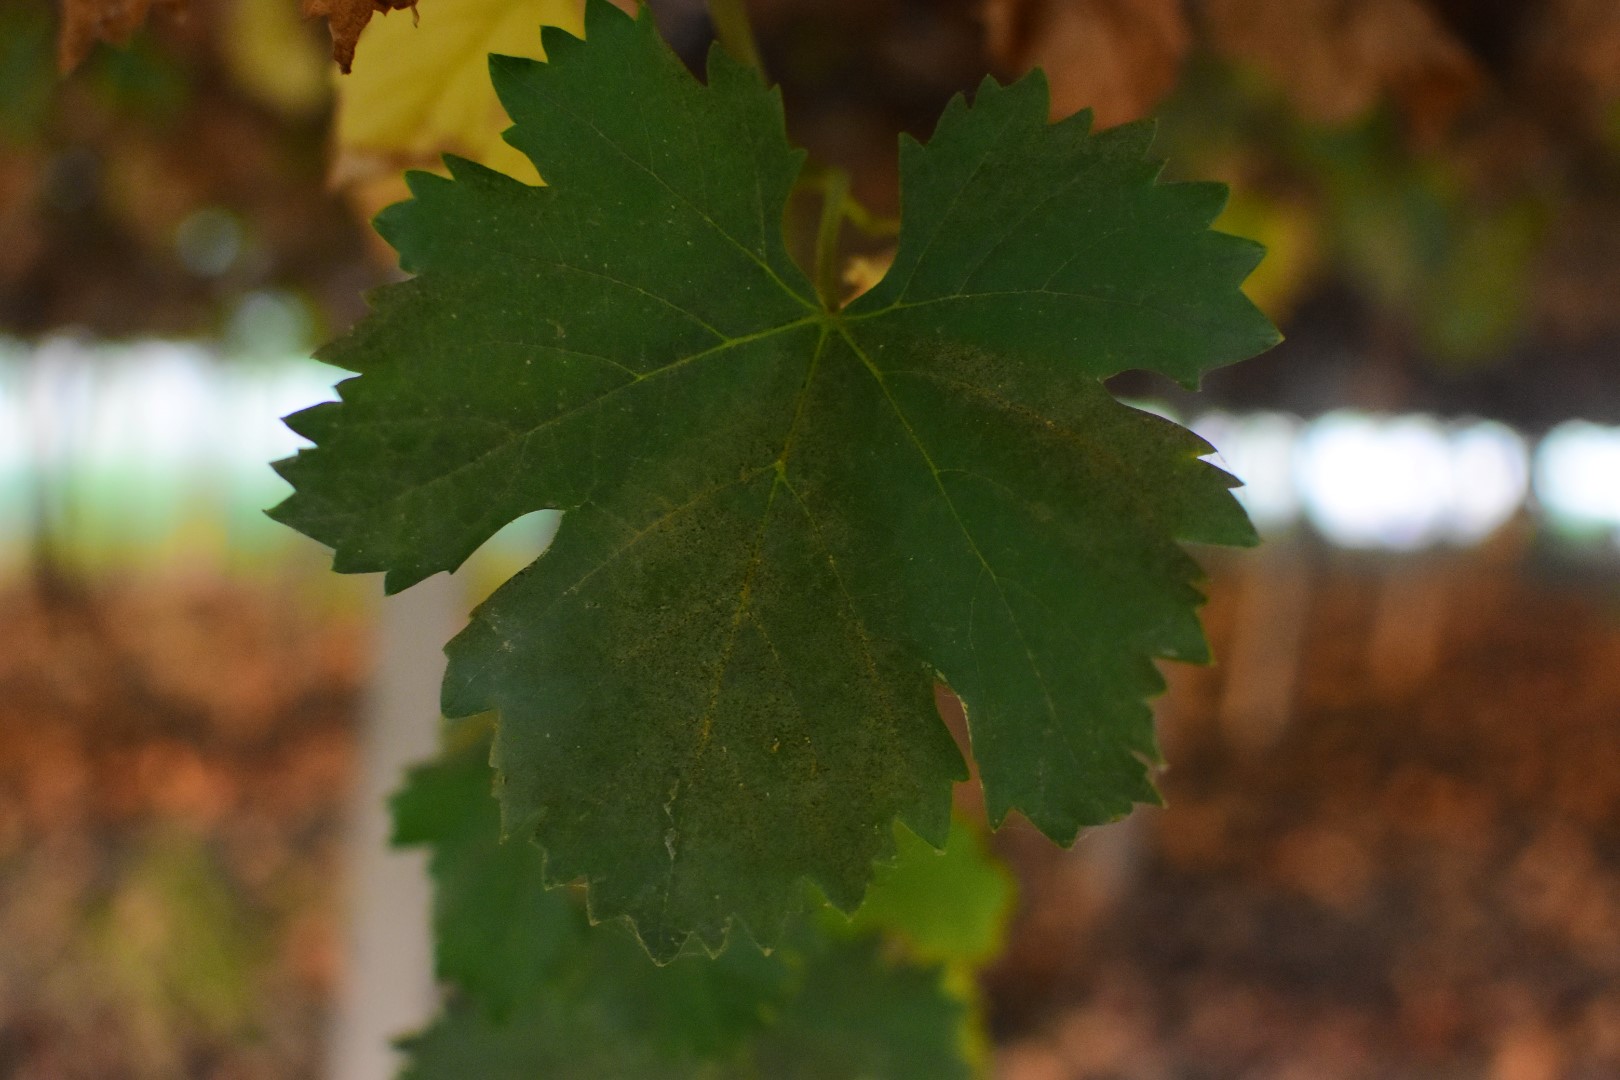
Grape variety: Aswud Balad